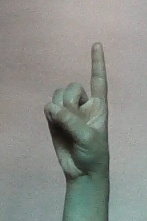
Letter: bb